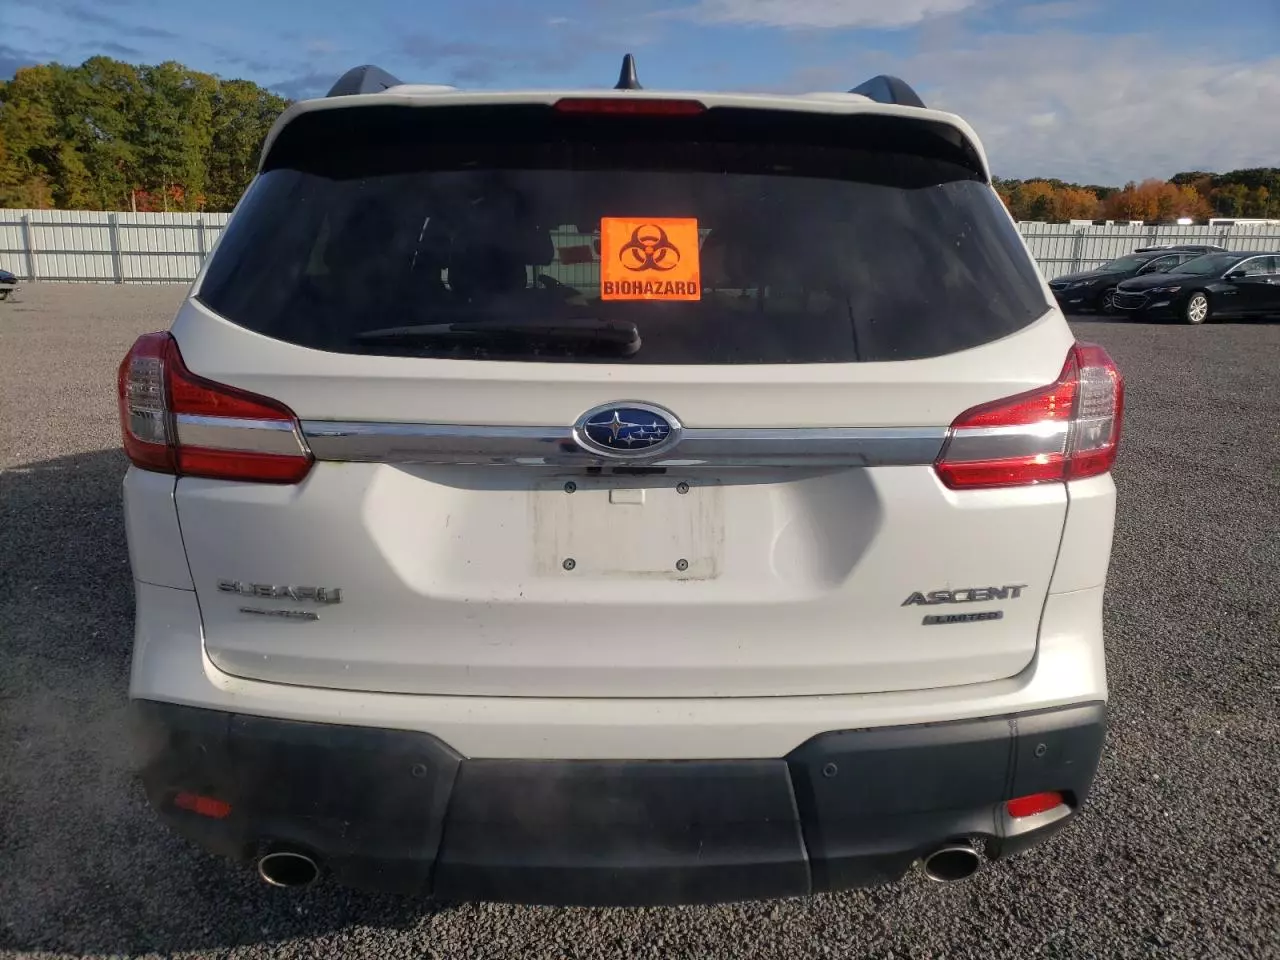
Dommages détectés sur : plaque d'immatriculation arrière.
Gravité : majeur